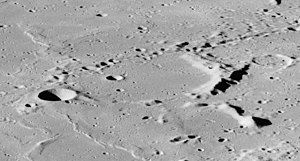
Gould (månekrater)
Gould er et nedslagskrater på Månen. Det befinder sig i den sydvestlige del af Månens forside og er opkaldt efter den amerikanske astronom Benjamin A. Gould